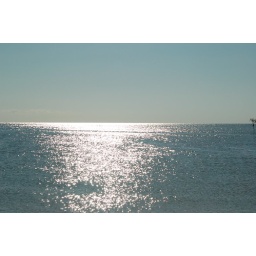
This is the sun reflection off the water at rock harbor in cape cod.